Kurla

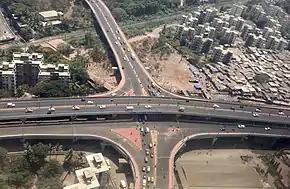
Double decker flyover on the Santacruz – Chembur Link in Kurla (East)

The Lal Bahadur Shastri Marg (formerly known as Old Agra Road) is the arterial road for Kurla West. The road begins at the southern end of Salsette Island, passing through Kurla and continuing up north into Ghatkopar towards Thane. The Andheri – Kurla road links Kurla with Andheri via Saki Naka, The road is notorious for its long traffic jams. while CST road (Central Salsette Tramway Road) leads to Santacruz. The Kurla Depot Junction is one of LBS marg's busiest junctions, with one arm proceeding towards the Western Express Highway and the other leading to the Santacruz-Chembur Link Road flyover.